Pennsylvania Route 611

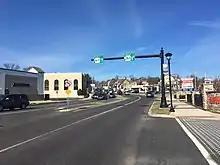
PA 611 northbound at southern terminus of PA 263 in Willow Grove

Past Penn Square, PA 611 continues north along six-lane divided Broad Street through more commercial development and high-rise buildings in Center City. The road passes to the west of the Pennsylvania Convention Center between Arch Street and Race Street and to the east of the former Hahnemann University Hospital between Race Street and Vine Street.